1st National Congress of the Chinese Communist Party

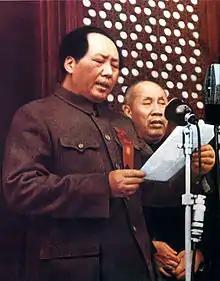
Of the 13 delegates who attended the congress in 1921, Mao Zedong and Dong Biwu were the only two to also be present at the proclamation ceremony of the PRC in 1949, as pictured here.

The 1st National Congress of the Chinese Communist Party was held in Shanghai and Jiaxing between July 23 and August 2, 1921.